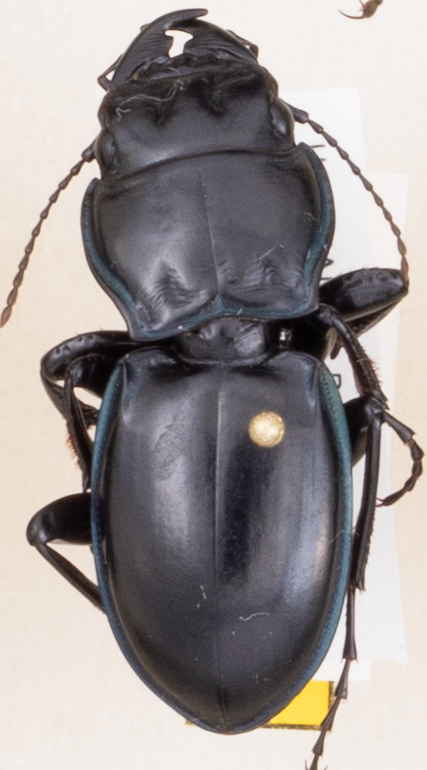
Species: Pasimachus elongatus
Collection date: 2018-07-30
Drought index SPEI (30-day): -0.404
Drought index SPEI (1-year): -1.77
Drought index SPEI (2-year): -0.9